Egmond Abbey

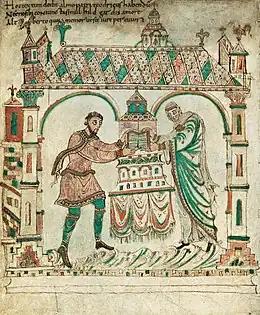
Illumination from the Egmond Gospels

Egmond was the oldest monastery of the Holland region. According to tradition, the Benedictine abbey was founded by Dirk I, Count of Holland, in about 920-925. It was a nunnery erected near a small wooden church built over the grave of Saint Adalbert. In about 950 work began on a stone church to replace the wooden one, as a gift from Dirk II, Count of Holland, and his wife Hildegard, to house the relics of Saint Adalbert. The consecration of the new church apparently took place in or shortly after 975, and is recorded in the Egmond Gospels, presented to the abbey by Dirk. At the same time a community of Benedictine monks from Saint Peter's Abbey, Ghent replaced the nuns, who under their abbess Erlinde, daughter of Count Dirk, were transferred to a newly established nunnery, Bennebroek Abbey.